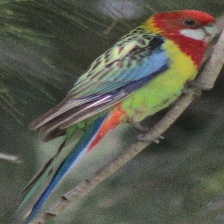
Species: EASTERN ROSELLA
Scientific name: PLATYCERCUS EXIMIUS